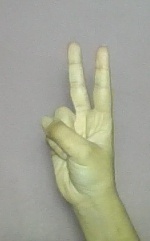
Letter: taa